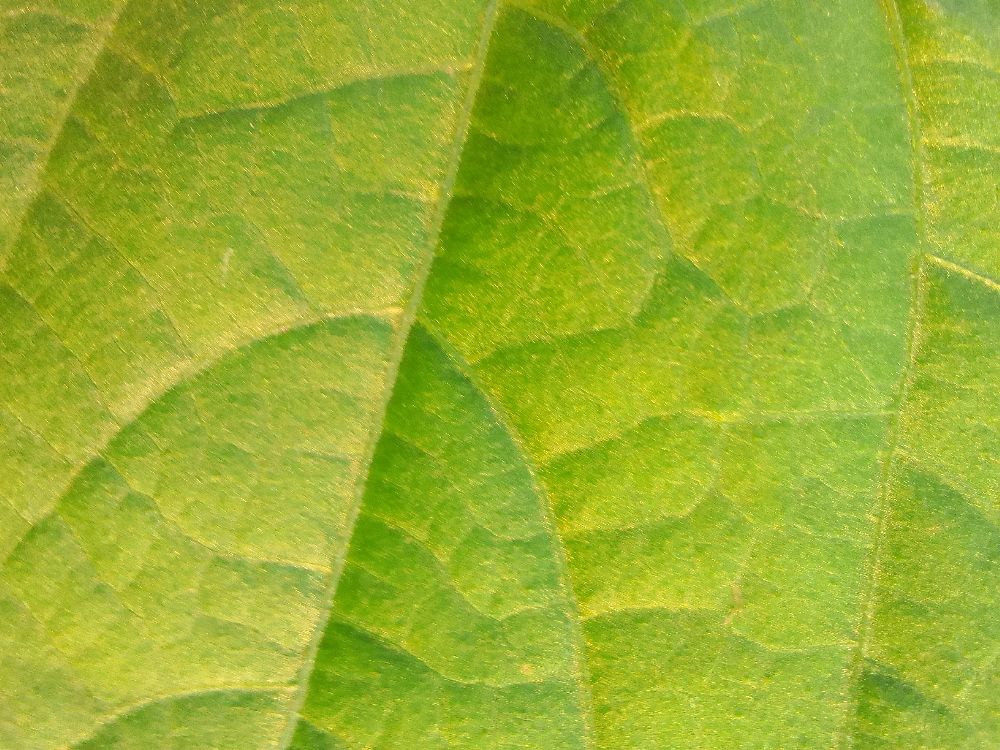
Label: healthy